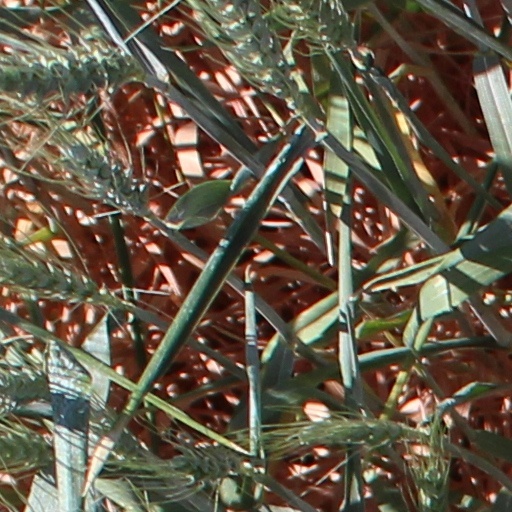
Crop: wheat